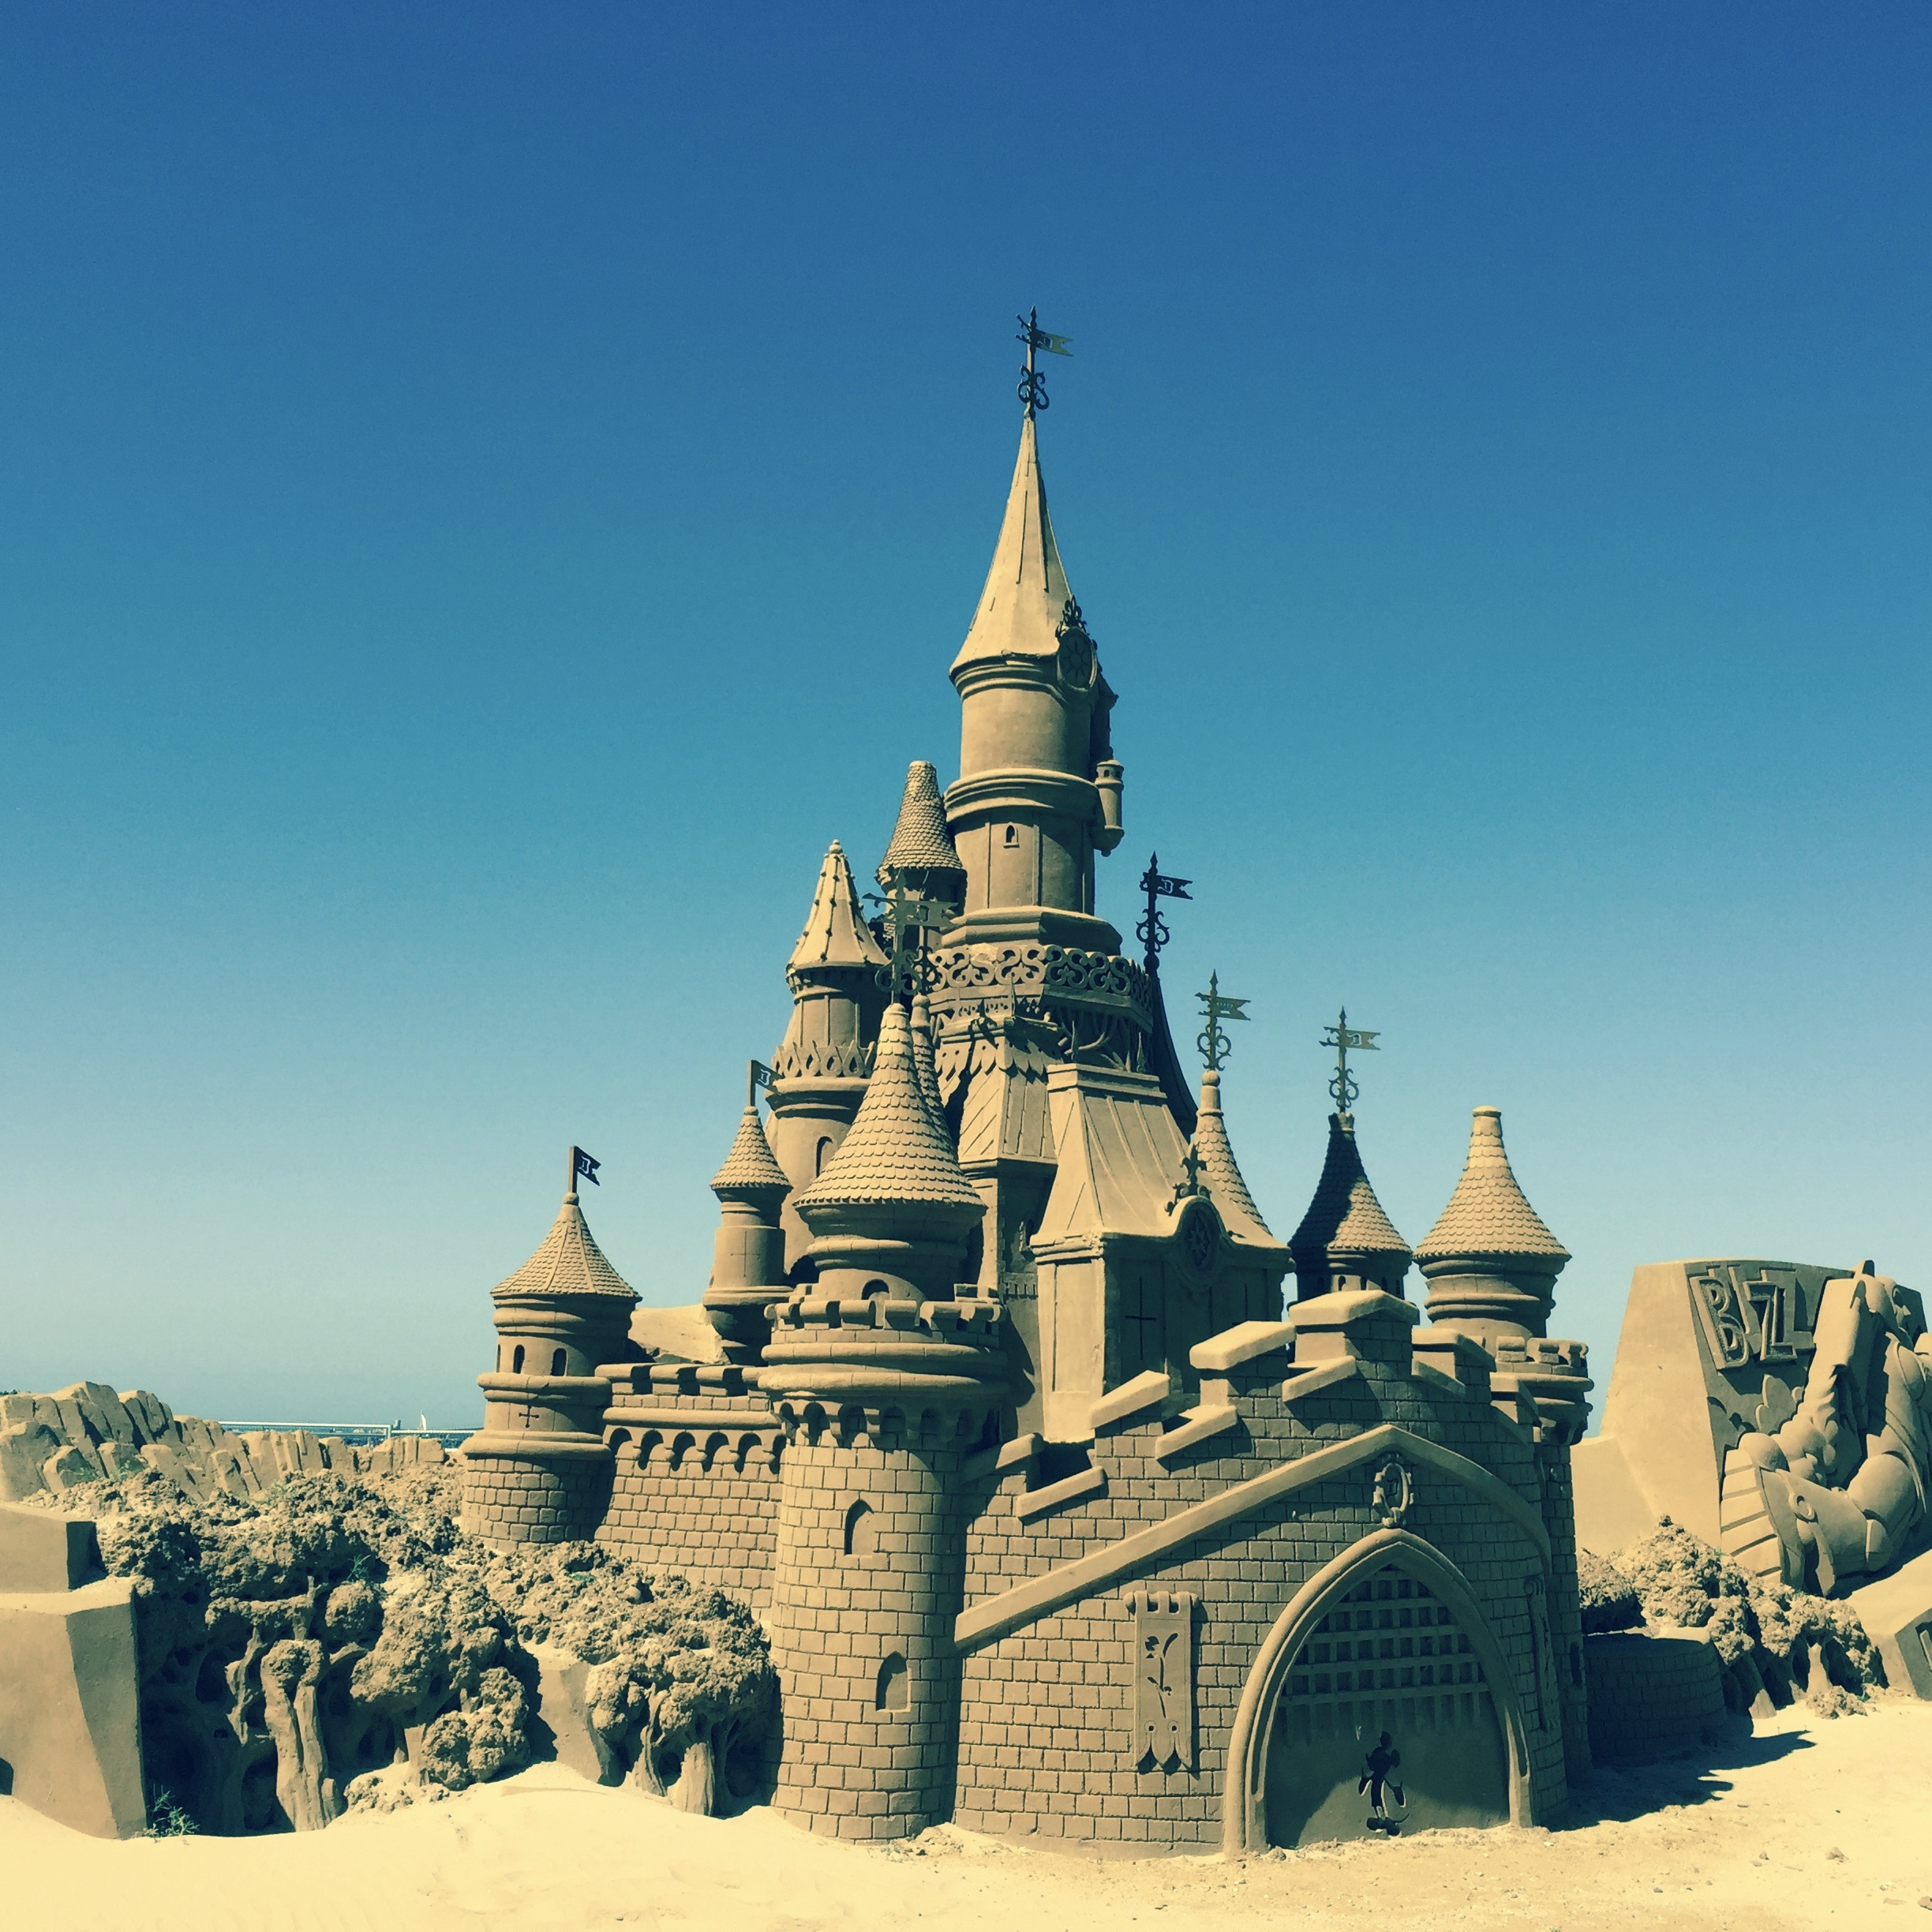
sand, tower, castle, landmark, tourism, place of worship, temple, spire, sand sculptures